Directional statistics

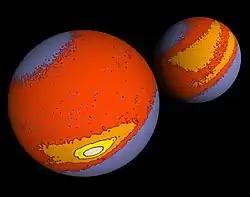
The overall shape of a protein can be parameterized as a sequence of points on the unit sphere. Shown are two views of the spherical histogram of such points for a large collection of protein structures. The statistical treatment of such data is in the realm of directional statistics.

The fact that 0 degrees and 360 degrees are identical angles, so that for example 180 degrees is not a sensible mean of 2 degrees and 358 degrees, provides one illustration that special statistical methods are required for the analysis of some types of data (in this case, angular data). Other examples of data that may be regarded as directional include statistics involving temporal periods (e.g. time of day, week, month, year, etc.), compass directions, dihedral angles in molecules, orientations, rotations and so on.